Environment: real
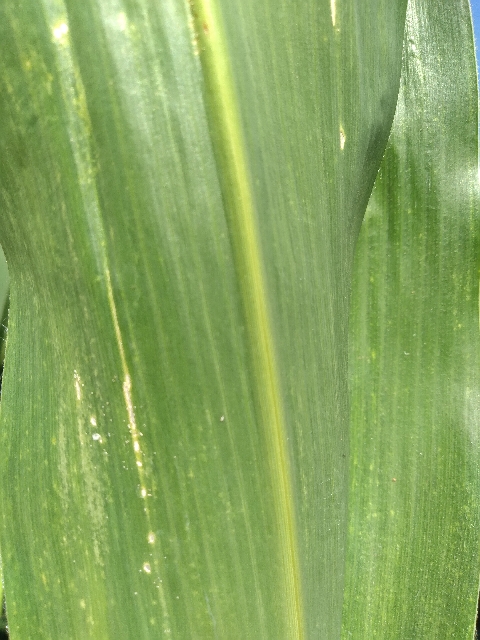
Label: lethal_necrosis